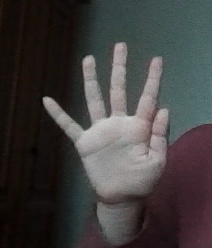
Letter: sheen